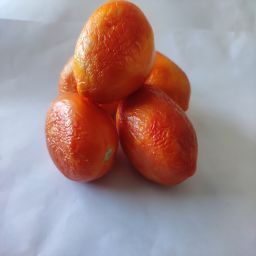
Crop: Tomato
Quality: Old